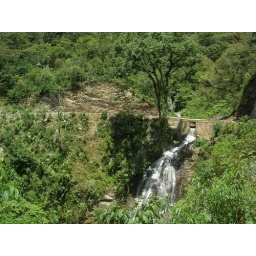
A mountain waterfall going under a small bridge. Taken in a remote part of the mountains of Oaxaca, Mexico.